Japheth

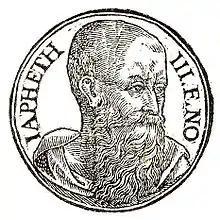
"Japhet third son of Noah", as depicted in "Promptuarii Iconum Insigniorum"

Japheth ( "Yép̄eṯ", in pausa "Yā́p̄eṯ"; '; ; ') is one of the three sons of Noah in the Book of Genesis, in which he plays a role in the story of Noah's drunkenness and the curse of Ham, and subsequently in the Table of Nations as the ancestor of the peoples of the Aegean Sea, Anatolia, Caucasus, Greece, and elsewhere in Eurasia. In medieval and early modern European tradition he was considered to be the progenitor of the European peoples.